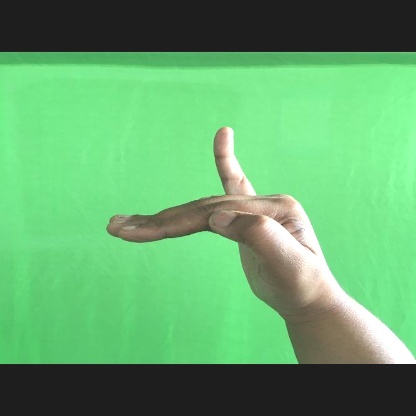
Mudra: Hamsapaksha